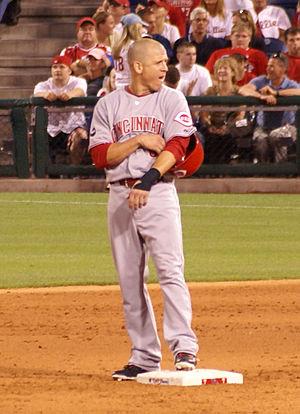
Ryan Paul Freel est un joueur américain de baseball qui joue dans les Ligues majeures de 2001 à 2009, principalement pour les Reds de Cincinnati. Joueur d'utilité, Freel évolue tant au champ intérieur qu'au champ extérieur.